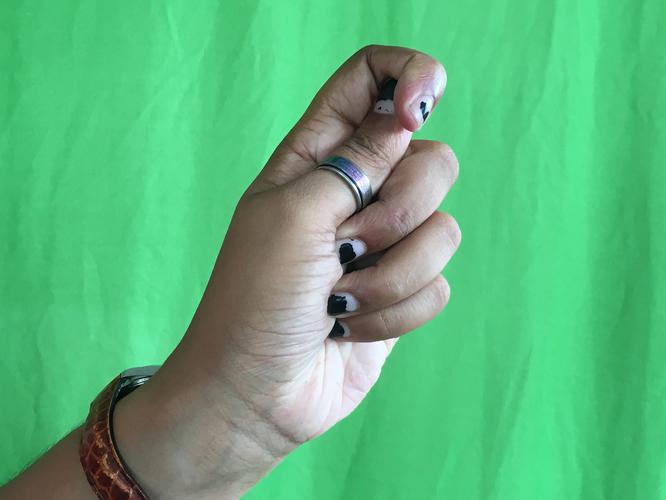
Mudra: Kapith
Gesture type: single_hand